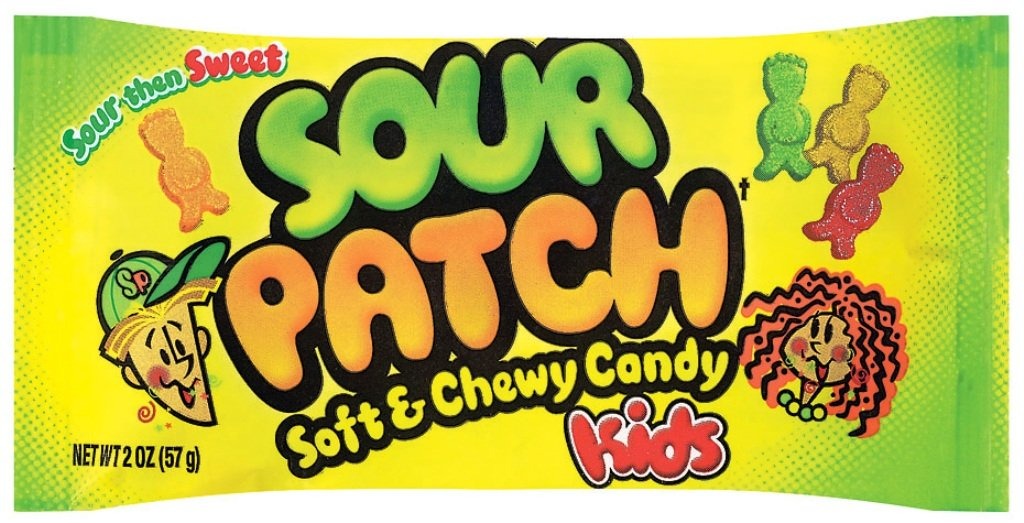
Item Name: Sour Patch Kids, 2-Ounce Bags (Pack of 48)
Bullet Point 1: Pack of forty eight, 2-ounce bag (total of 96 ounce)
Bullet Point 2: Soft and chewy candy
Bullet Point 3: Sour then sweet
Bullet Point 4: Product of USA
Value: 96.0
Unit: oz

Price: 444.85